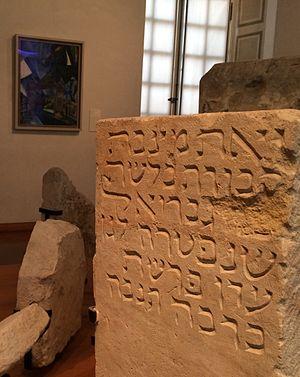
Stèles funéraires provenant d'un cimetière juif parisien du XIIIe siècle - Musée d'art et d'histoire du Judaïsme
Le musée d'Art et d'Histoire du judaïsme est le plus grand musée français qui porte sur l'art et l'histoire juifs. Il est installé dans l'ancien hôtel particulier de Saint-Aignan dans quartier du Marais dans le 3ᵉ arrondissement de Paris.